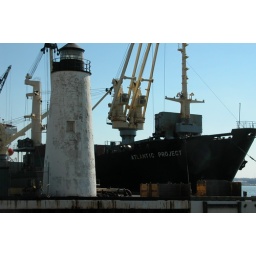
A lighthouse is dwarfed by ships and buildings.